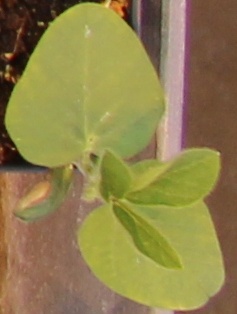
Label: Soybean